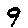
Label: 9